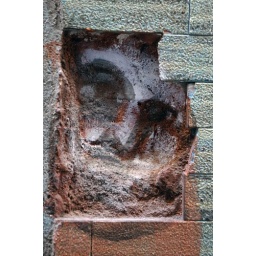
face in wall spain 2005